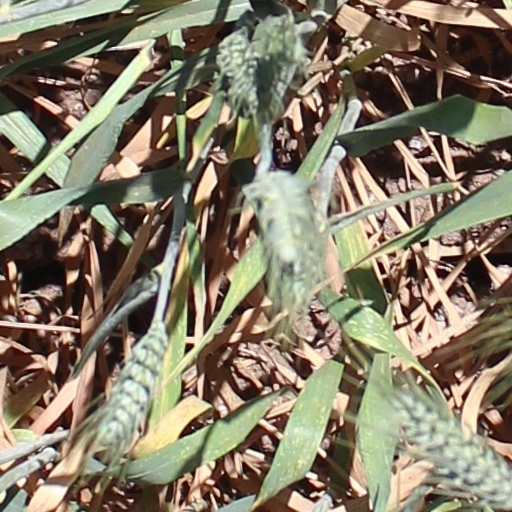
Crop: wheat